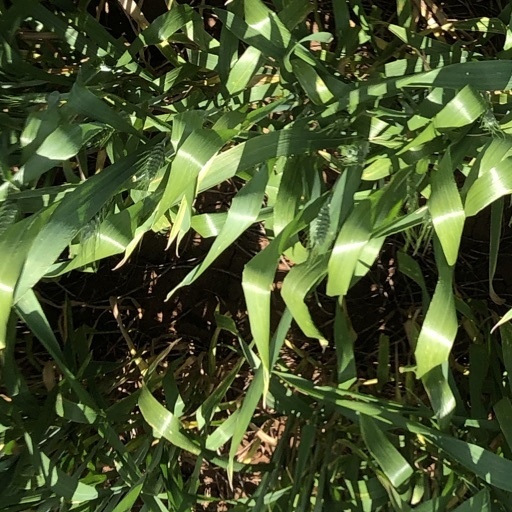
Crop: wheat